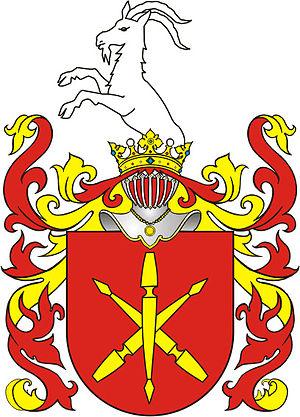
Les armoiries dans l'ancienne Pologne et la République des Deux Nations étaient l'emblème et le privilège de la seule noblesse. La réception des emblèmes armoriaux d'après les modèles occidentaux commença au milieu du XIIIe siècle et finit au milieu du XIVe siècle. A l'époque, il ne s'agissait pas de pièces héraldiques, mais seulement d'emblèmes représentant des objets concrets : des motifs animaliers, végétaux, astronomiques, militaires, agricoles. A partir de la deuxième moitié du XIVe siècle, apparaissent les noms héraldiques dérivés du cri des chevaliers rassemblés sous la même bannière lignagère sur un champ de bataille.